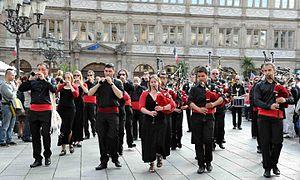
Bagad Avel Su
Le championnat national des bagadoù 2016 est la 67ᵉ édition du Championnat des bagadoù. La fédération Sonerion organise tous les ans depuis 1949 ces rencontres autour de la musique bretonne jouée en formation bagad. En 2016, elle fête ses 70 ans. Les bagadoù adhérant à la fédération sont classés en 5 catégories : près de 90 groupes sur les 150 répertoriés en France et dans le monde y prennent part, sous forme de concours-concerts, en deux manches pour 73 d'entre eux.
Plusieurs dizaines de bagadoù sont référencés par la Bodadeg ar Sonerion, ou existent en dehors de cette association.